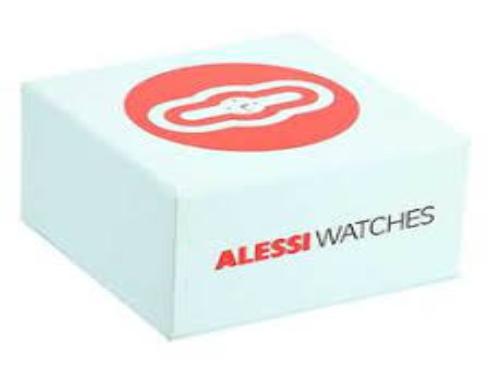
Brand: alessi
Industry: Necessities